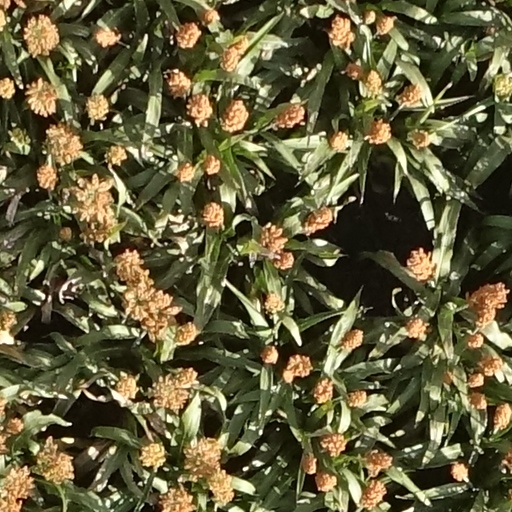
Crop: sorghum